F-27 Sport Cruiser

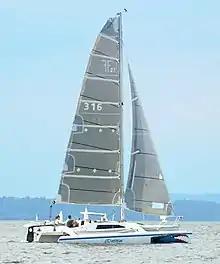
F-27 Sport Cruiser

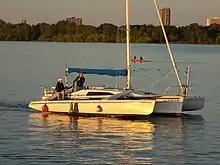
Corsair F-27 Sport Cruiser

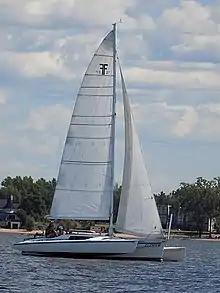
Corsair F-27 Sport Cruiser

The prototype F-27, "Super Fox", was first raced by a two-man crew, consisting of Farrier and factory worker Corky Perry, in the 1985 "Two Man Around Catalina Race" and won the race based on handicap, setting the course record. The boat started last, but passed the entire monohull fleet on the first windward leg in winds. The boat also won the 1986 race in very light winds, crewed by Farrier and John Walton.